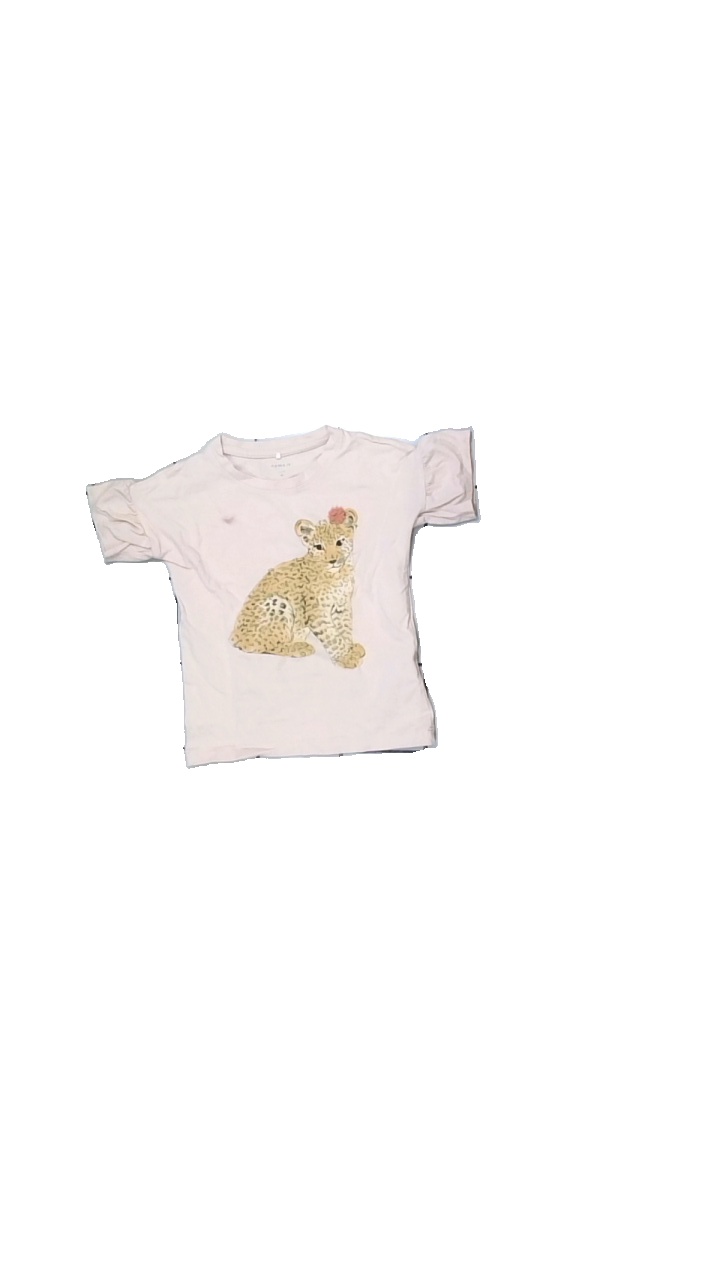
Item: Top (Children)
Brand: Name It
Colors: Pink, Brown
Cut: Regular
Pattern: Other
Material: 100% cott
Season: All
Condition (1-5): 3
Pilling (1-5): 4
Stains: Major
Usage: Export
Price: <50